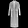
Label: Coat